Religion in Kollam District

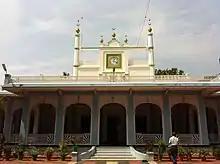
Muthirapparambu Mosque, an older mosque in Kollam district

Thalavoor Sri Durga Devi Temple, Thazhava Pulimukham devi temple, Peroor Karunalloor Bhagavathy Temple, Pattazhy Devi Temple and Kundara Ilampalloor Devi Temple are among the important Hindu temples in Kollam District.